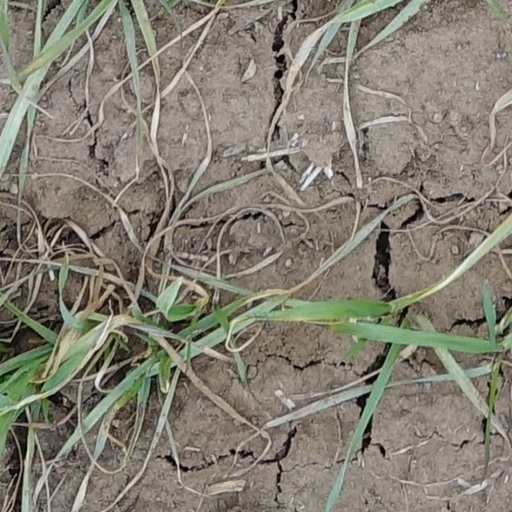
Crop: wheat